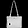
Label: Bag